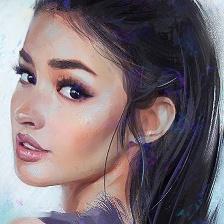
Label: faces